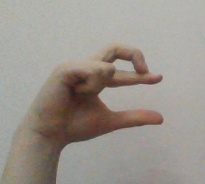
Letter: thal